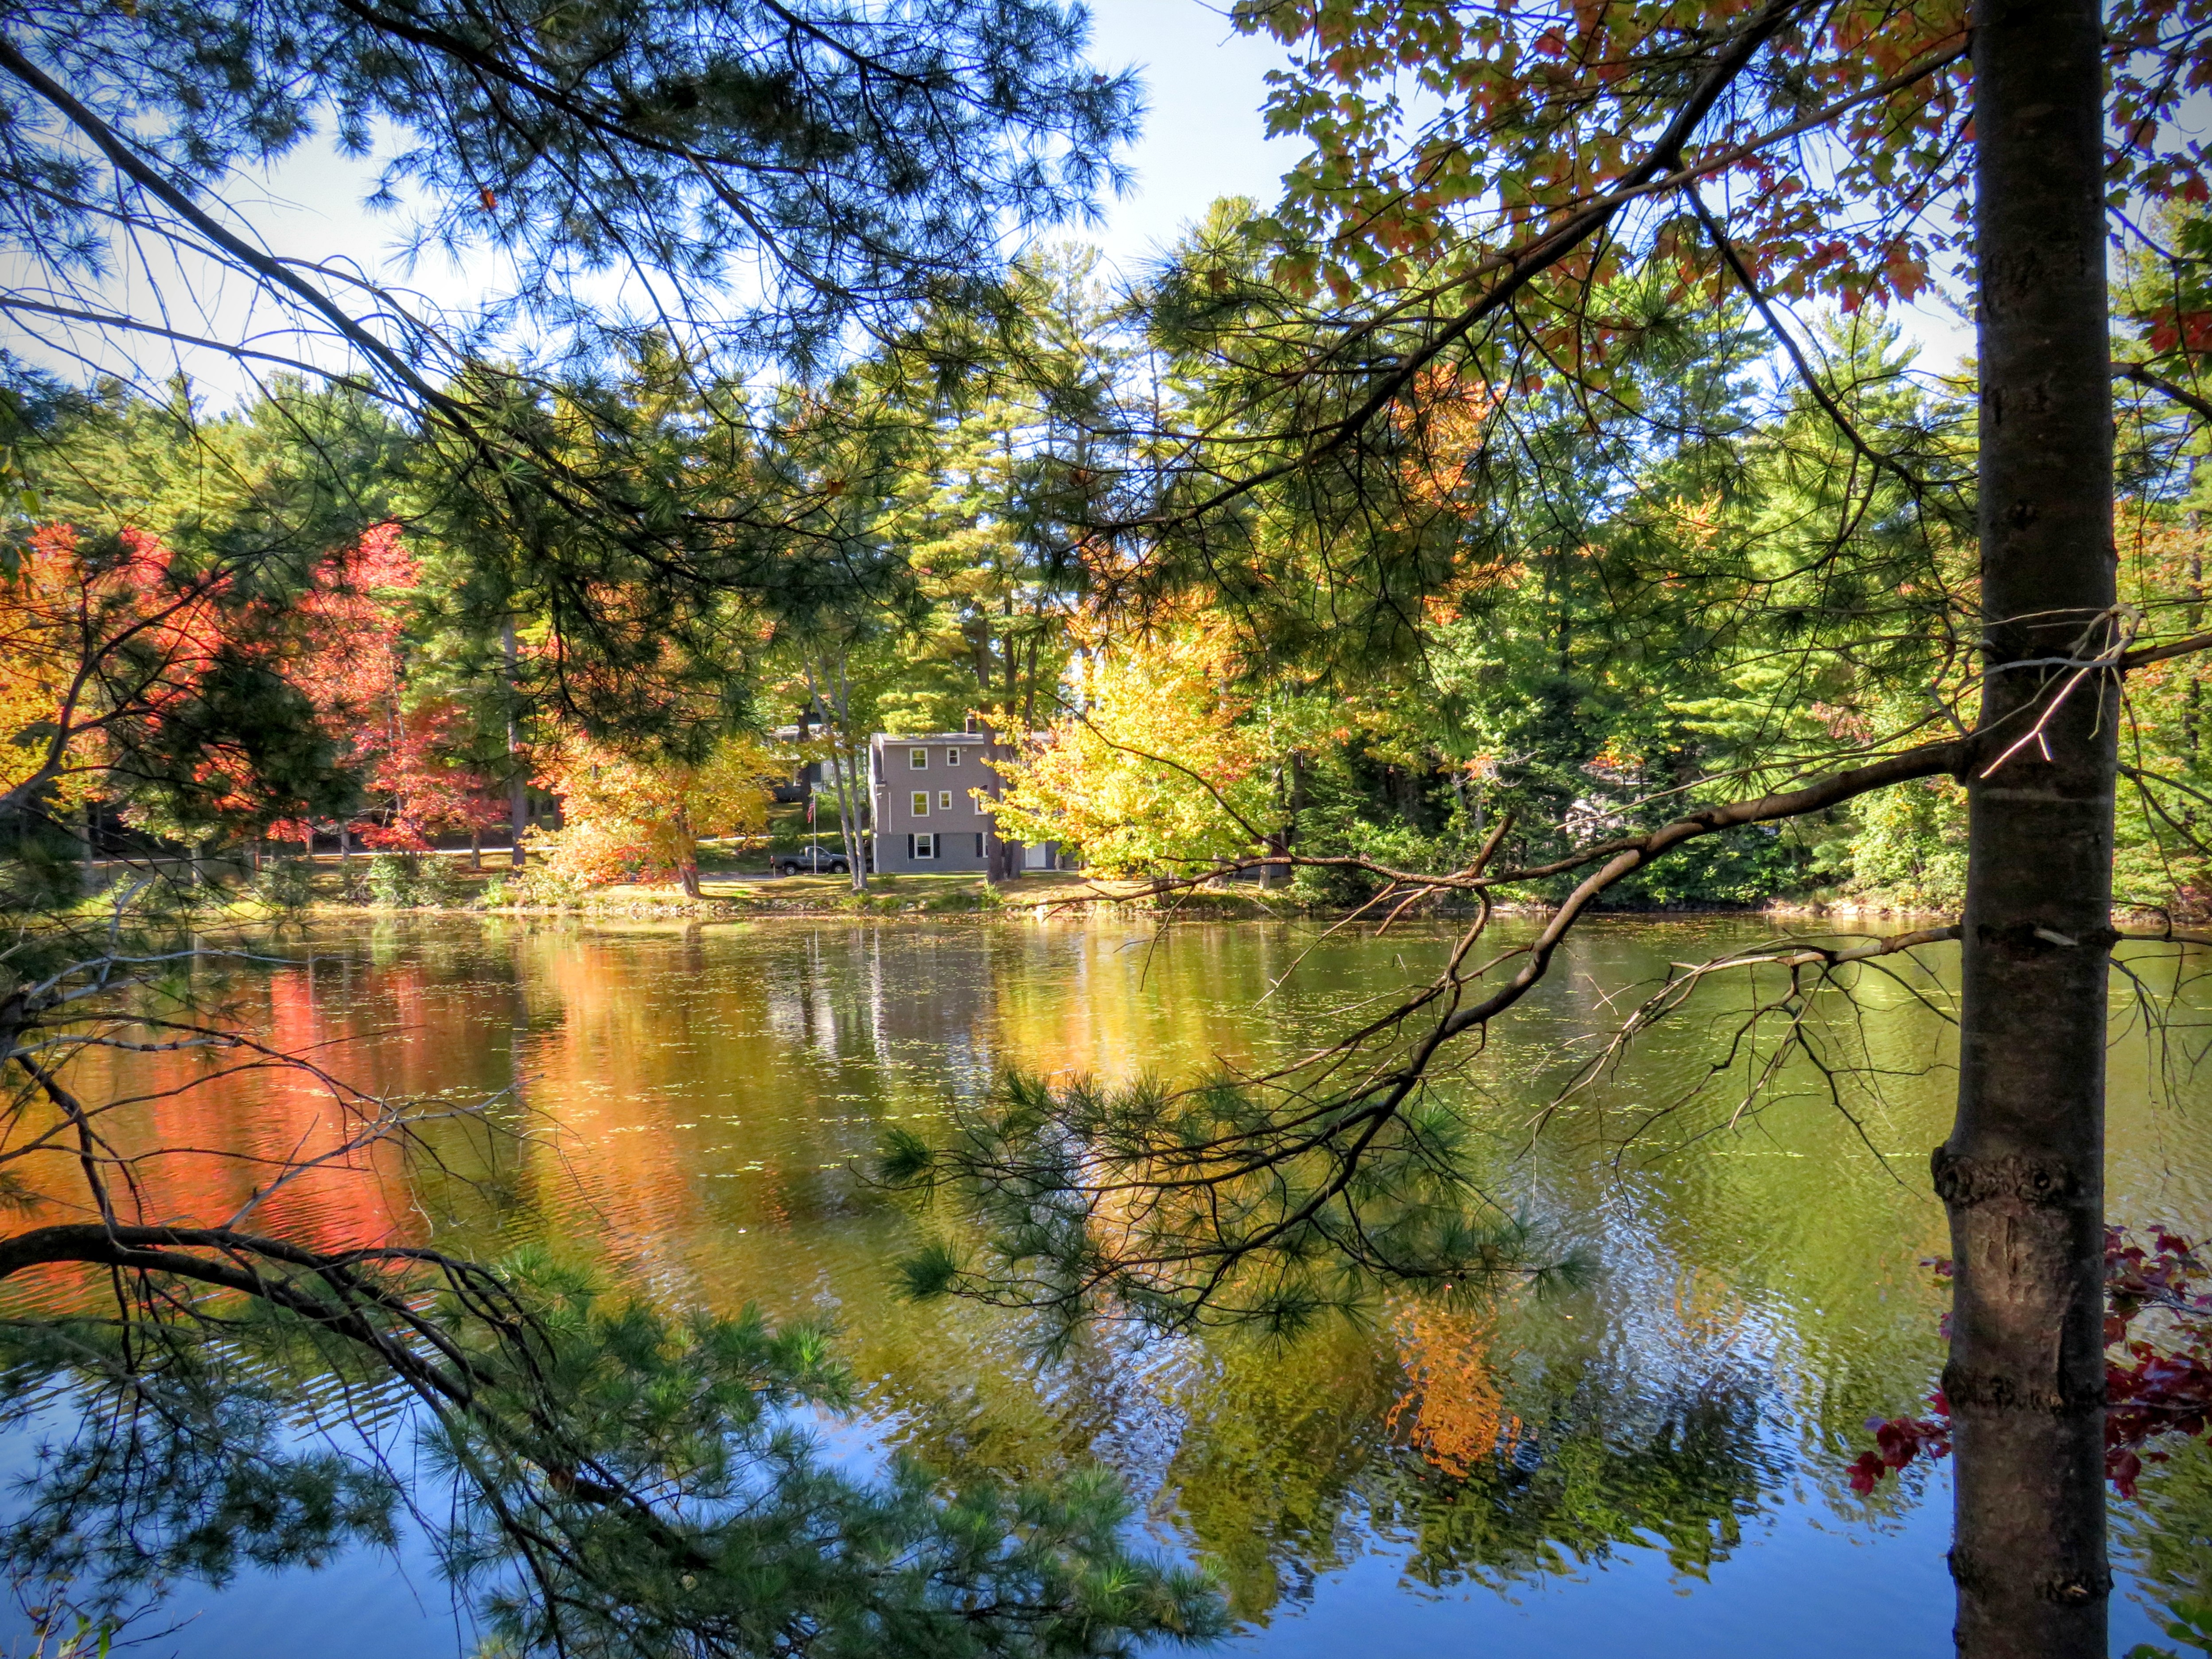
landscape, tree, nature, leaf, flower, lake, river, pond, reflection, autumn, park, garden, season, waterway, wetland, woodland, woody plant, bayou